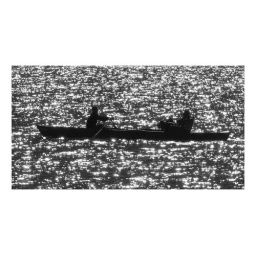
boat in the lake